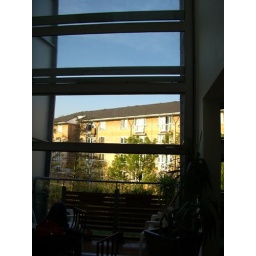
From kitchen looking to porch...that glass door raises and lowers by button...all the way up